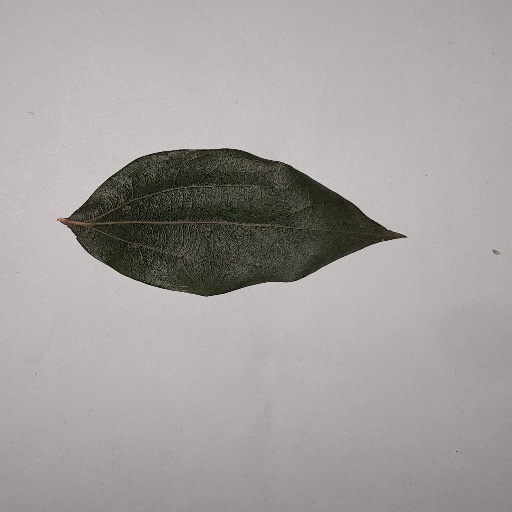
Species: Camphor
Leaf condition: Bacterial Spot